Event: Nepal Earthquake
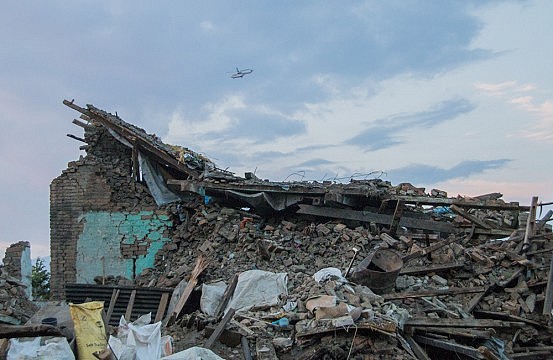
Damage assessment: damage